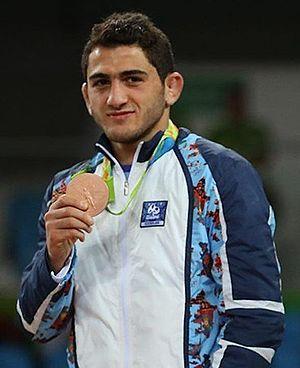
Haji Aliyev est un lutteur azerbaïdjanais, spécialiste de lutte libre.